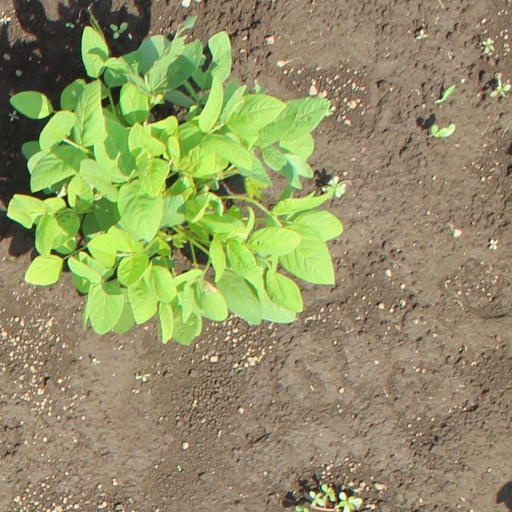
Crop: soybean